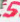
Number: 5